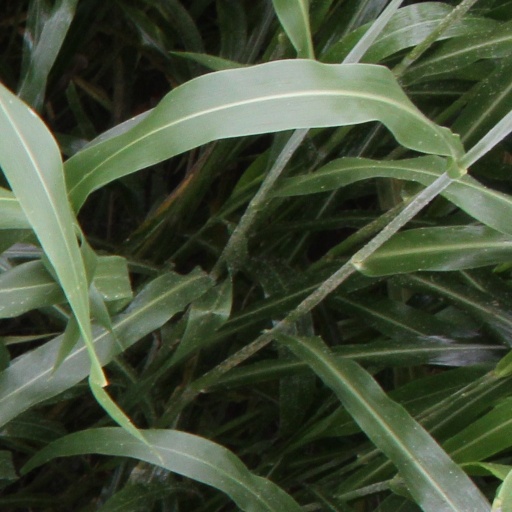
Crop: sorghum